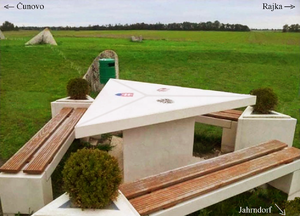
Un tripoint est, en géographie, un point de la surface de la Terre qui touche trois entités administratives de même niveau, c’est-à-dire où trois limites administratives se rejoignent. Il existe aussi, plus rarement des quadripoints, voire des quinquepoints, des hexapoints, des heptapoints, etc.
Les frontières de la Hongrie sont les frontières internationales qui la séparent de l'Autriche, de la Slovaquie, de l'Ukraine, de la Roumanie, de la Serbie, de la Croatie et de la Slovénie. Le pays étant sans accès à la mer, toutes ses frontières sont soit terrestres, soit fluviales, soit lacustres.